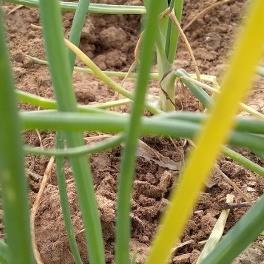
Crop: Onion
Condition: fusarium-d